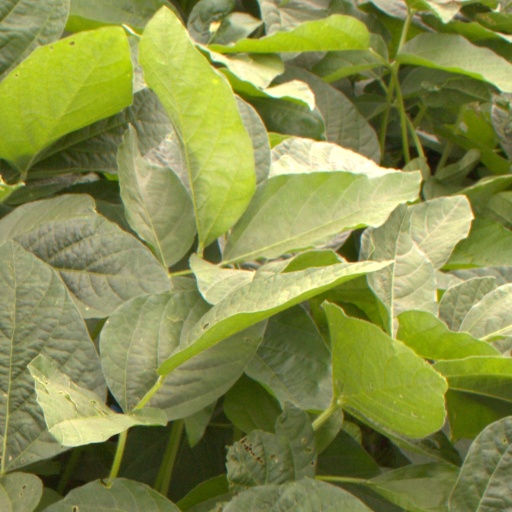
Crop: soybean